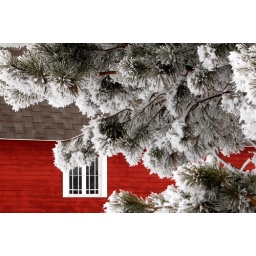
frosted trees by red